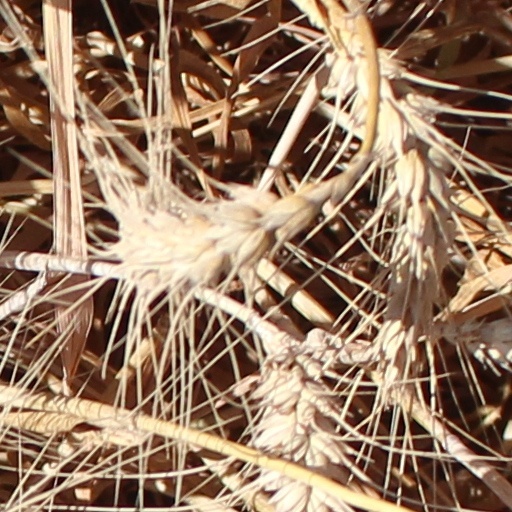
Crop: wheat